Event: Nepal Earthquake
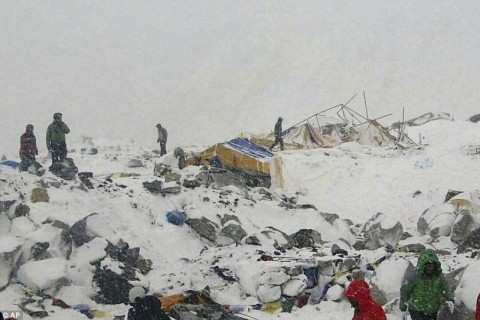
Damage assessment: no_damage